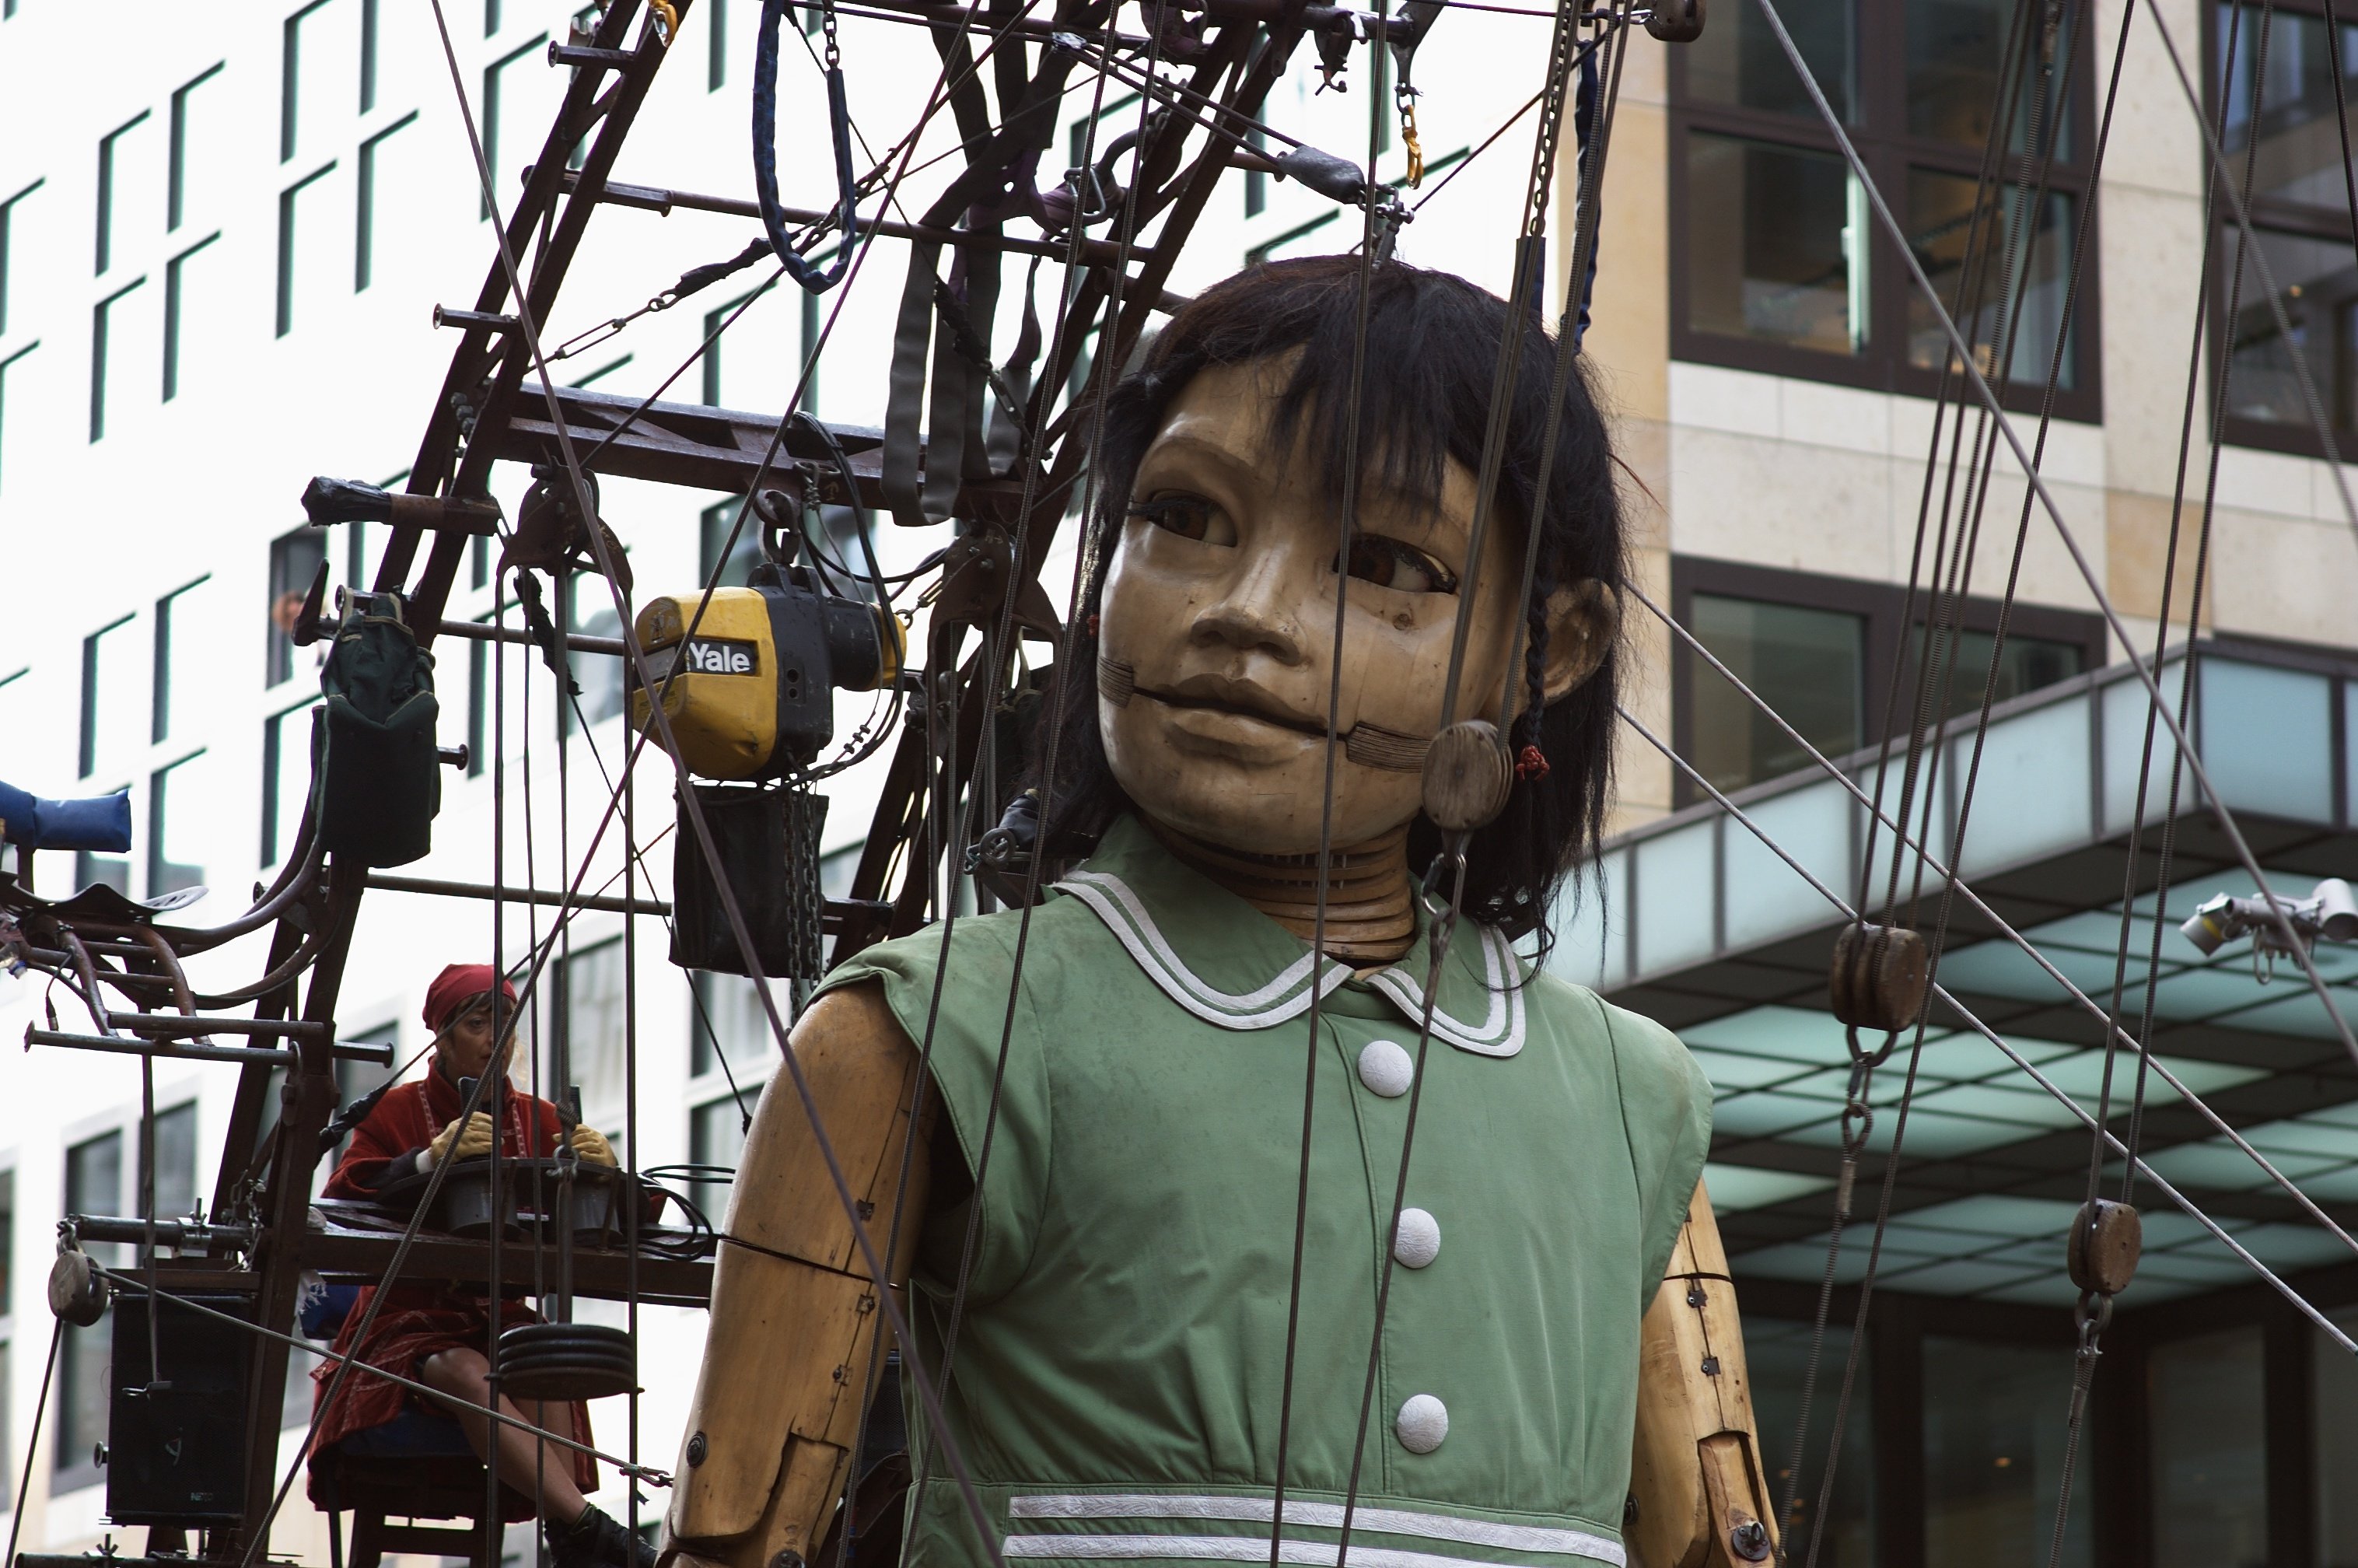
electricity, rawtherapee, germany, deutschland, berlin, walimex, samyang, pentax, 85mm, lenstagged, steffenzahn, k100d, justpentax, berlinmitte, iamflickr, 85mmf14, walimex85mm, walimexpro8514if